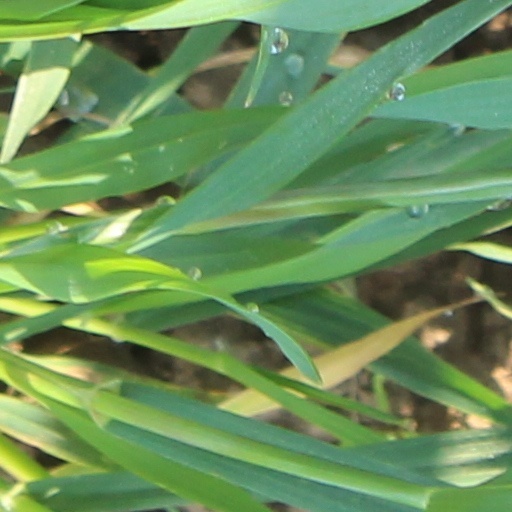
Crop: wheat